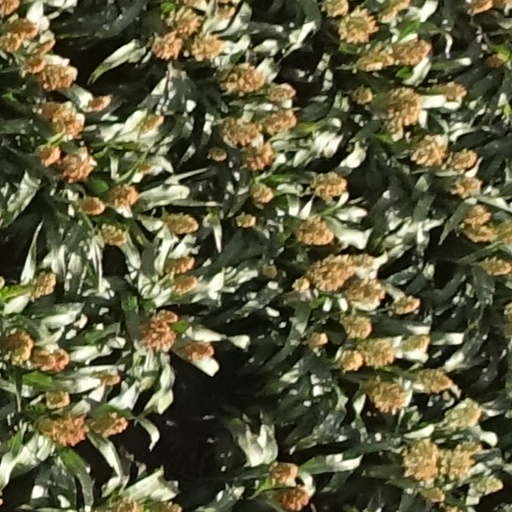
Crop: sorghum